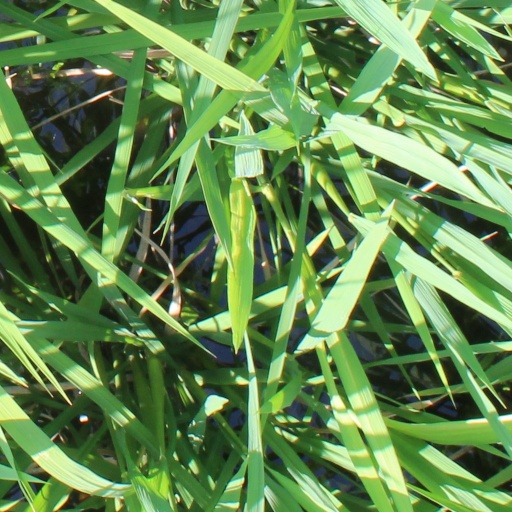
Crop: rice